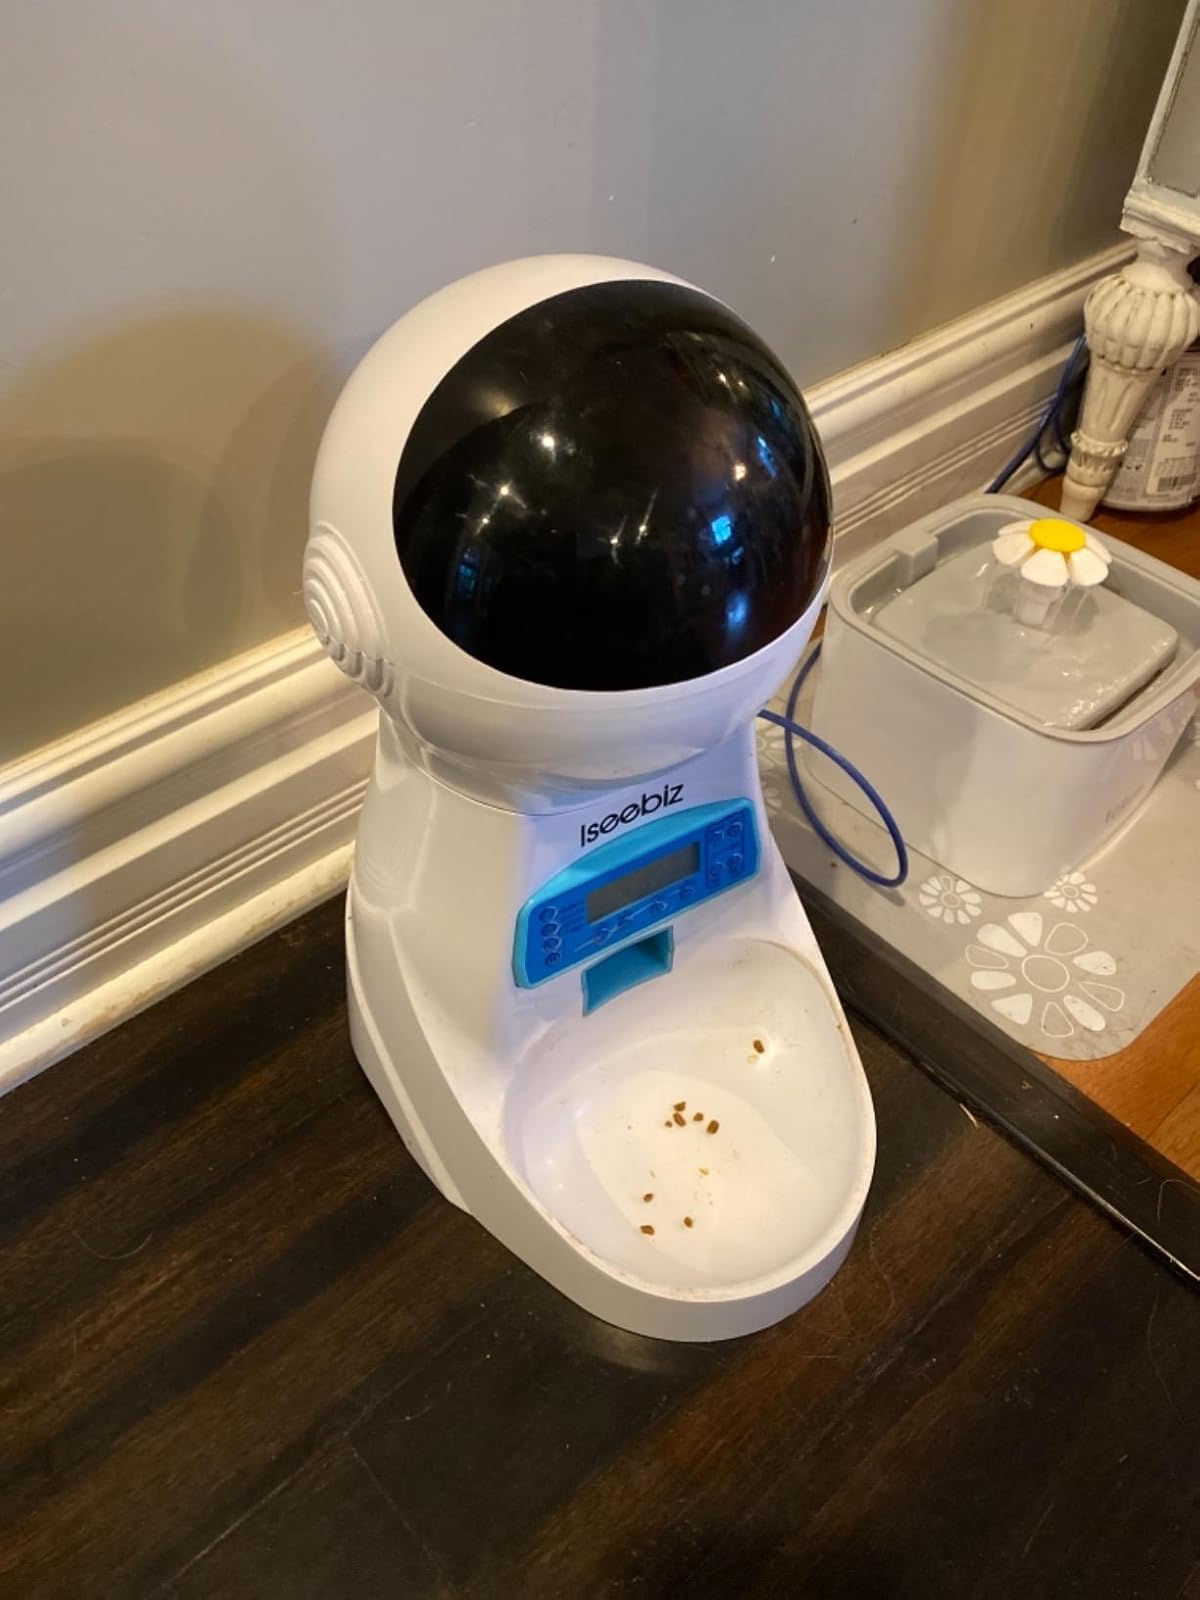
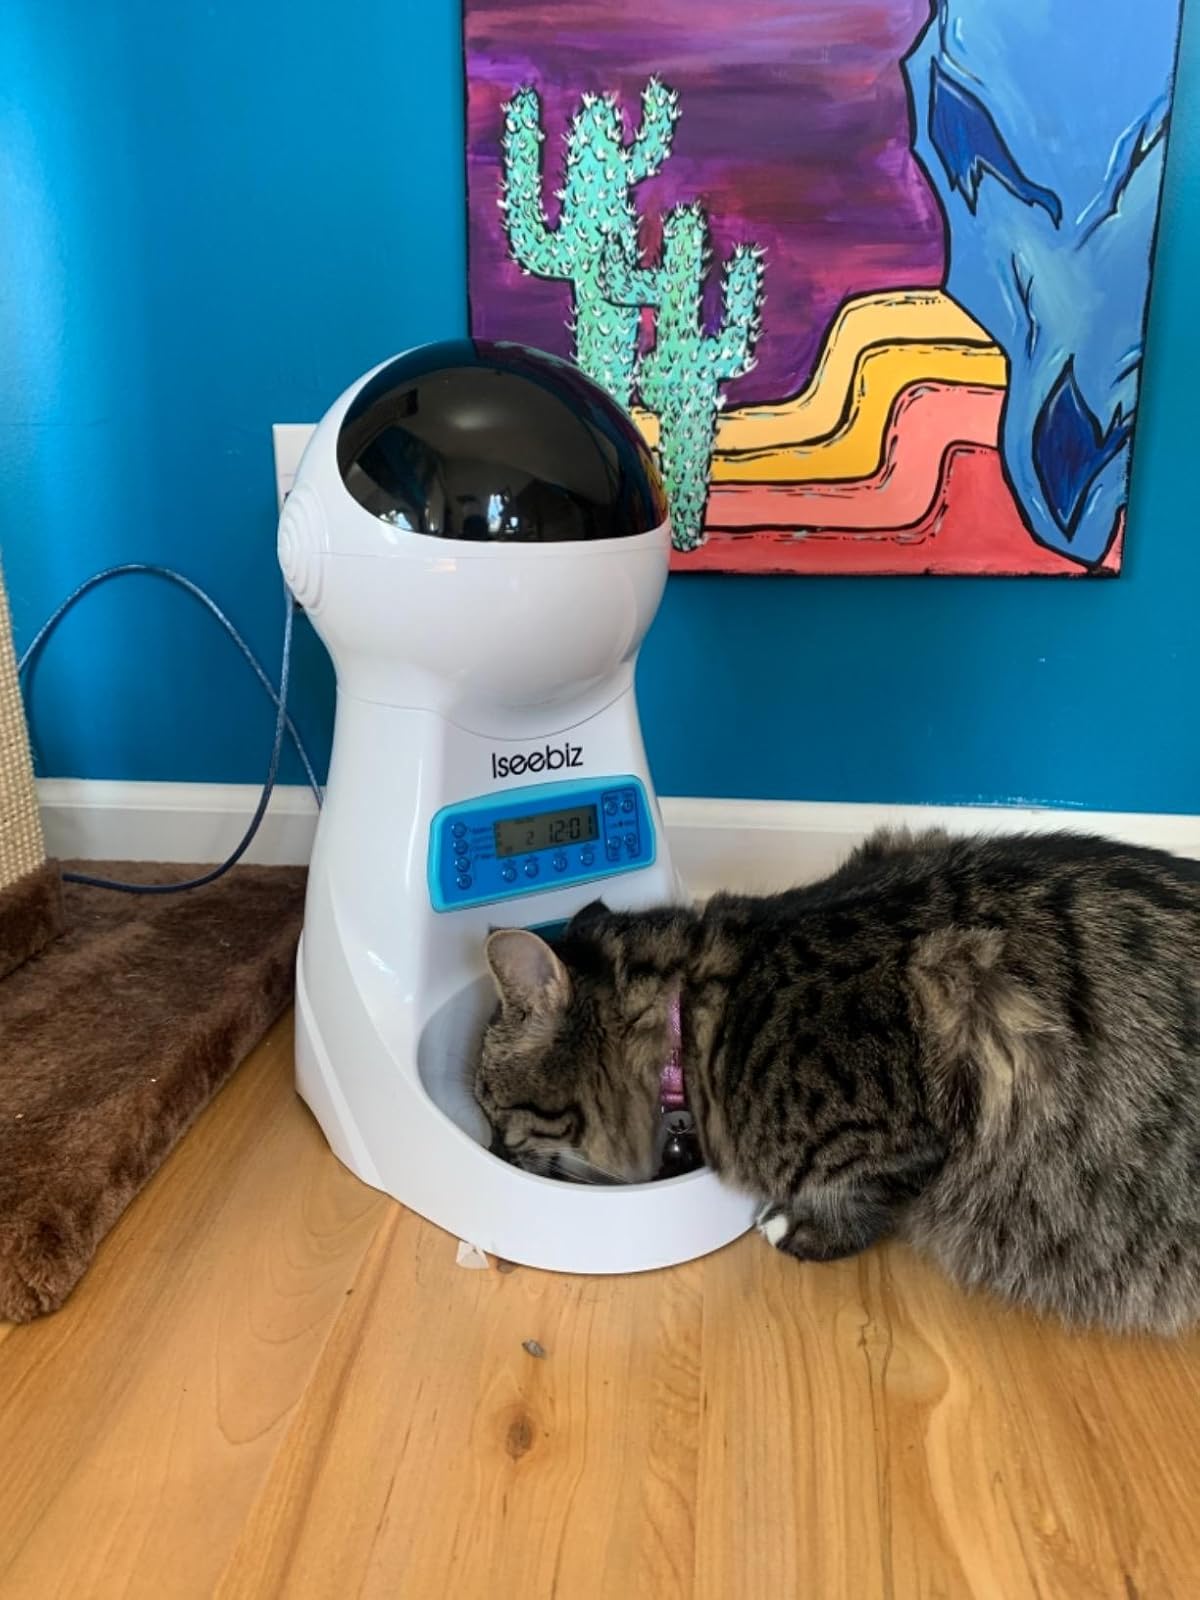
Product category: items_feeder
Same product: yes